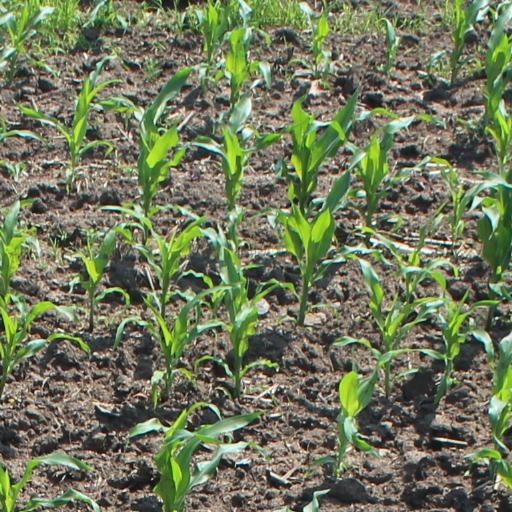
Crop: maize; corn